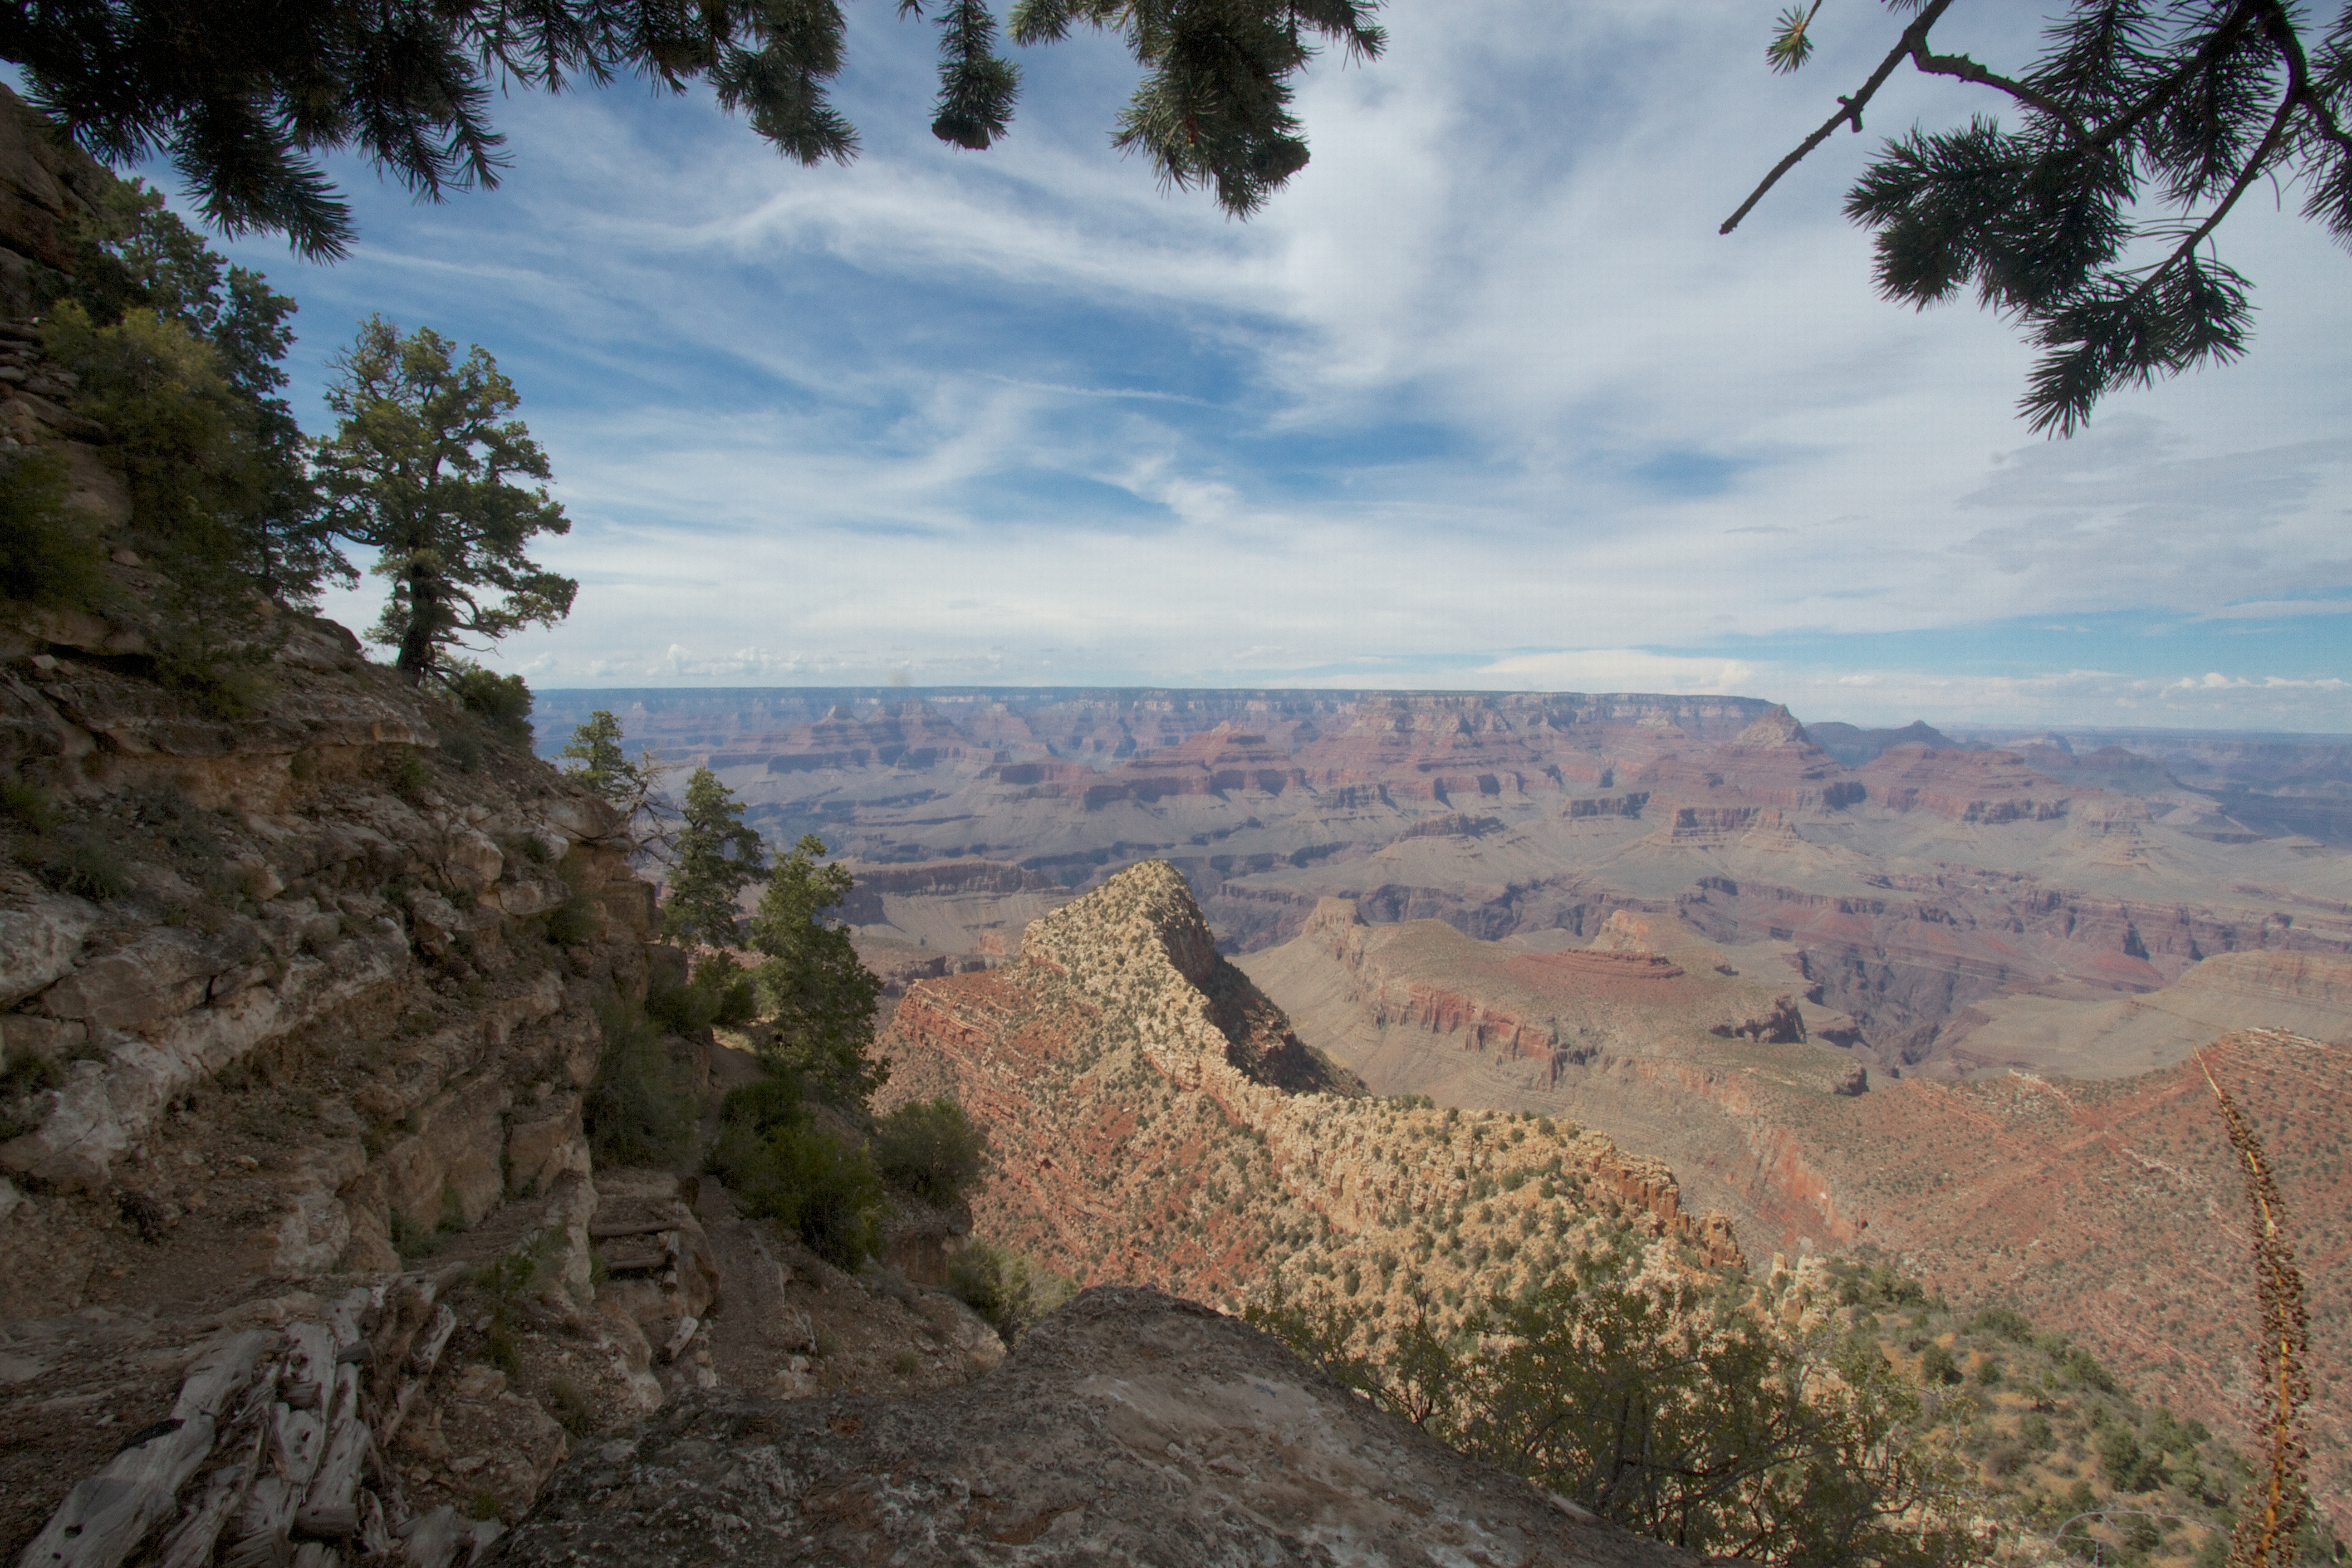
landscape, rock, wilderness, walking, mountain, trail, adventure, valley, cliff, park, canyon, terrain, national park, ridge, geology, badlands, plateau, grandcanyon, wadi, landform, geographical feature